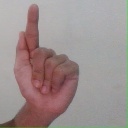
अक्षर: ळ